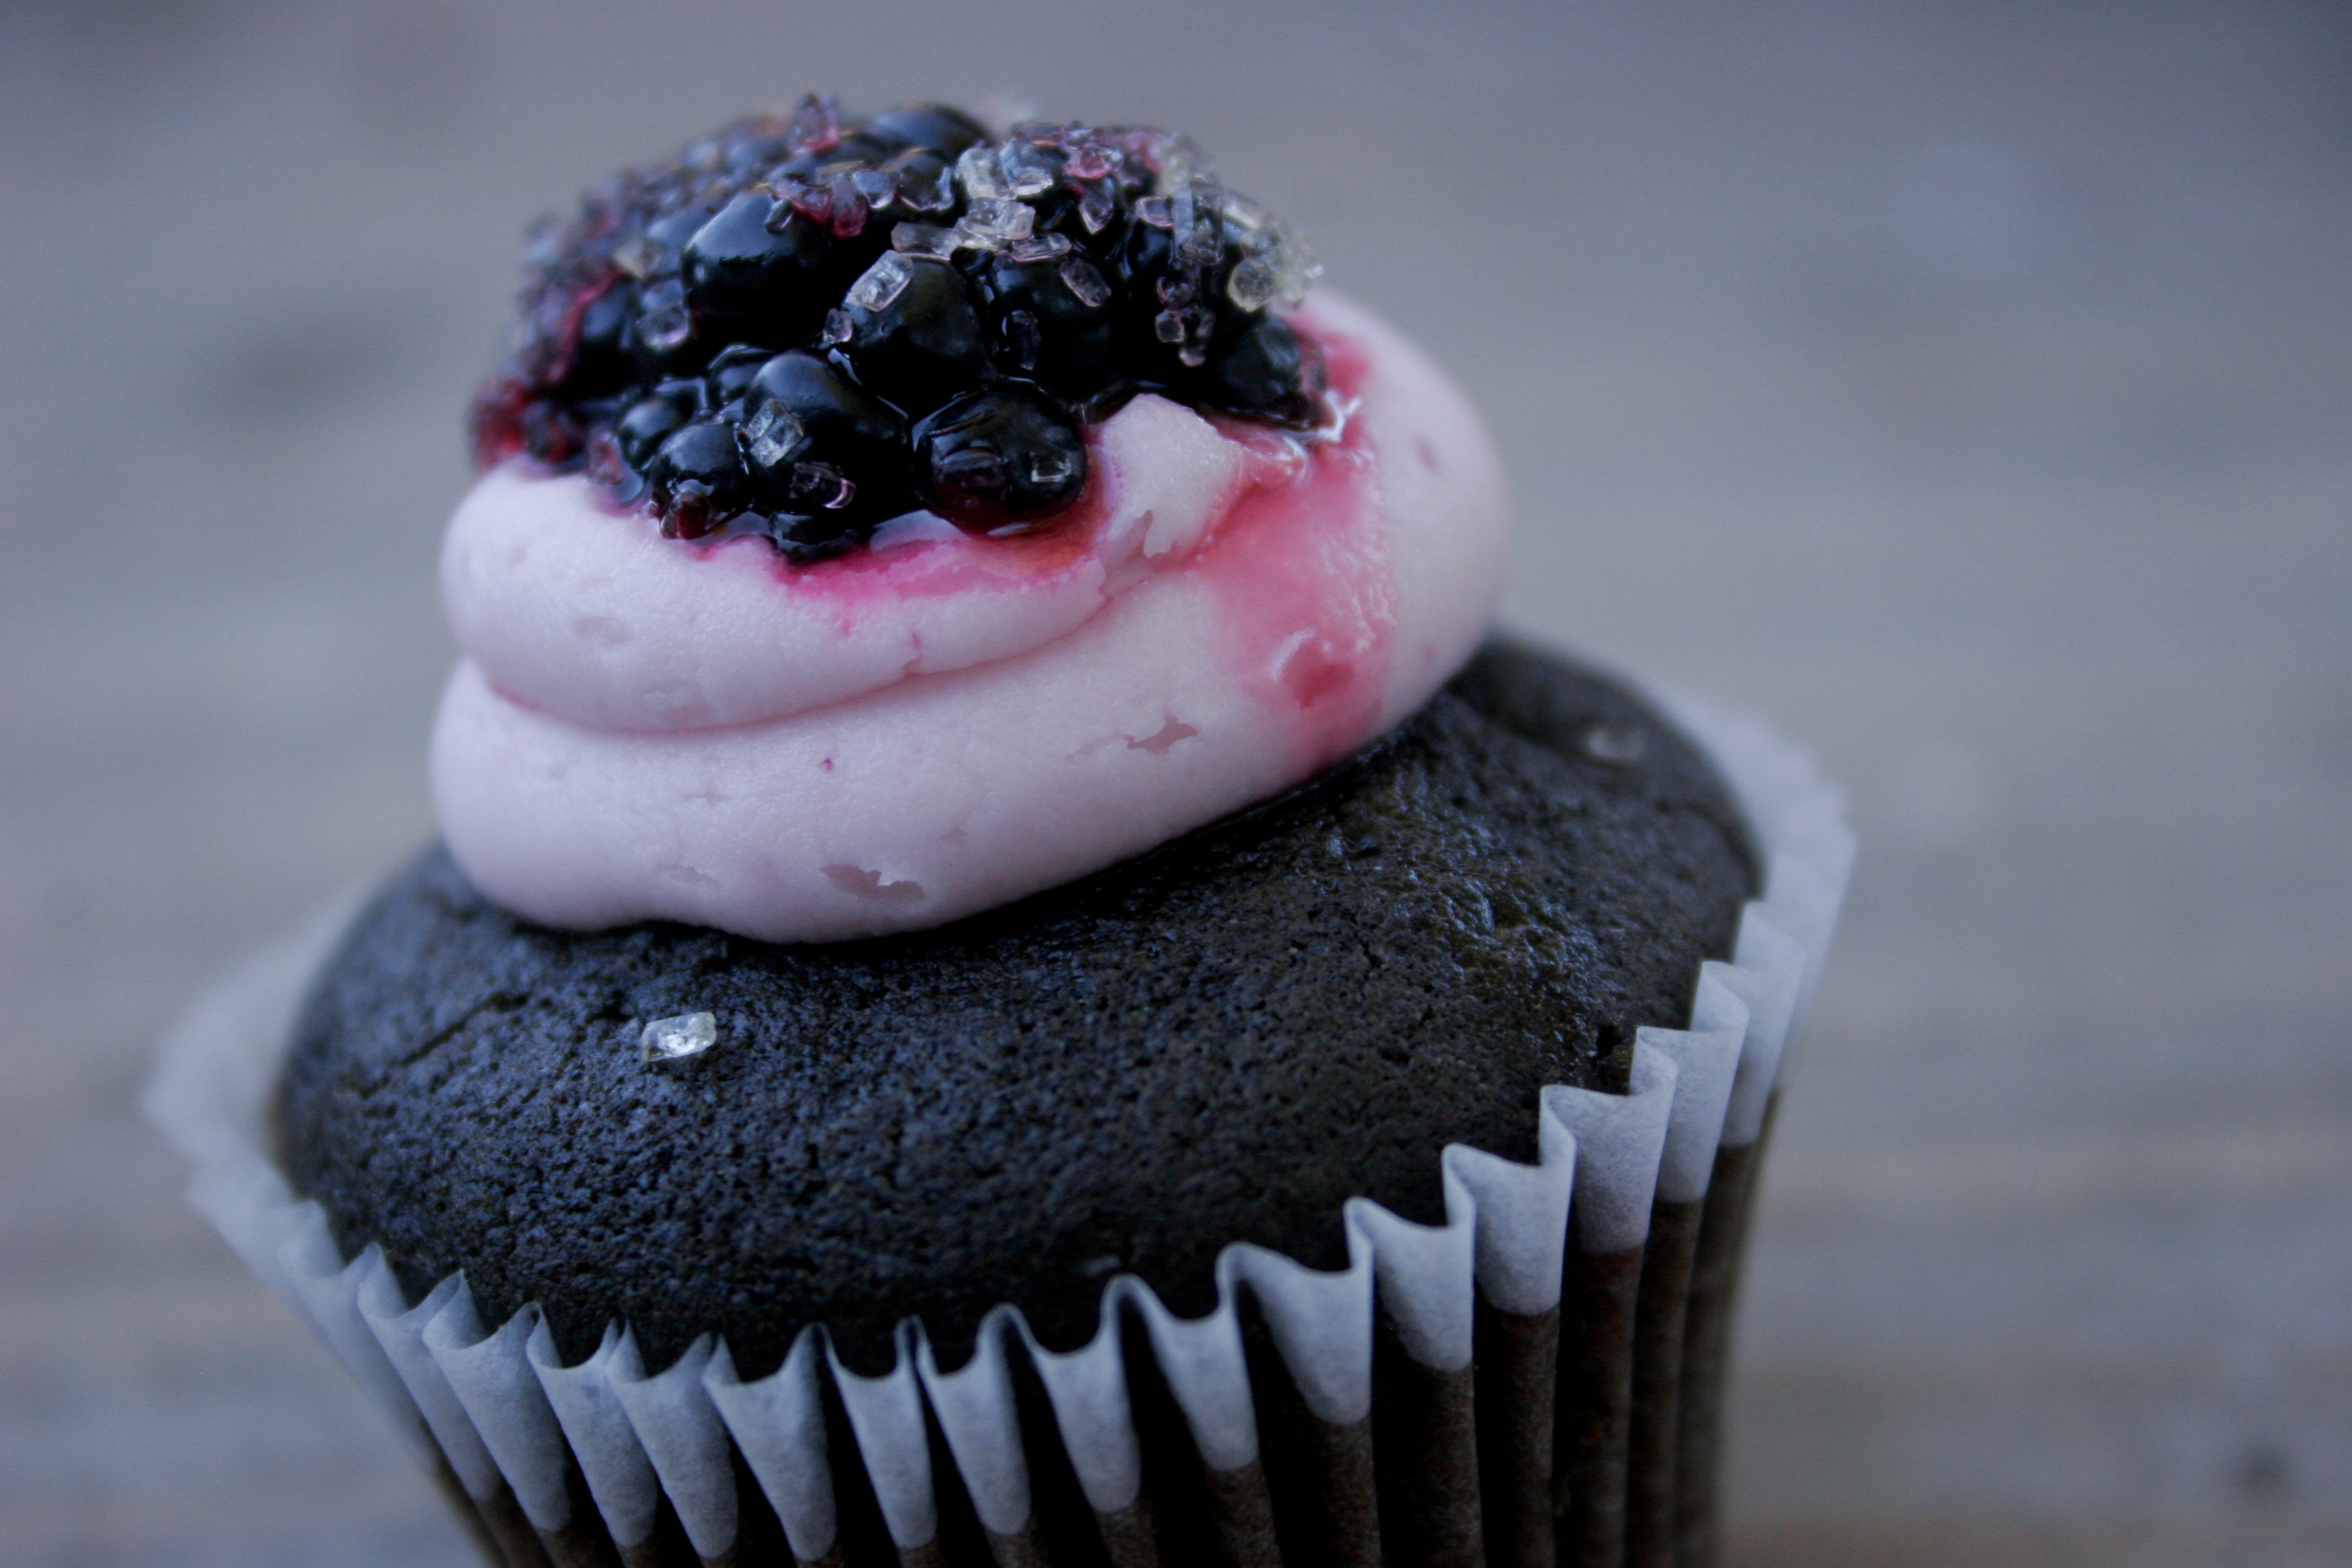
berry, food, produce, cupcake, baking, dessert, cake, icing, sweetness, macro photography, flavor, buttercream